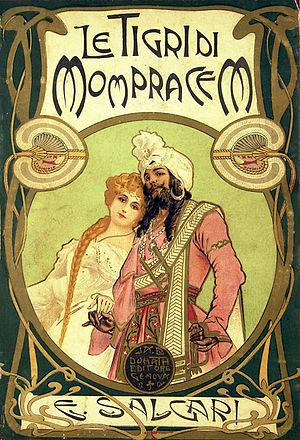
Alberto Della Valle est un dessinateur, illustrateur et photographe italien d'origine napolitaine.
L'Art nouveau apparaît en Italie sous les noms génériques floreale, arte nuova et stile Liberty à la fin du XIXᵉ siècle. Influencés par l'explosion créatrice autrichienne, britannique, française et belgo-néerlandaise, etc., les artistes italiens développent leur propre vision moderniste, s'ouvrant également à de nombreux créateurs étrangers.
L'Art nouveau apparaît en Italie sous les noms génériques floreale, arte nuova et stile Liberty à la fin du XIXᵉ siècle. Influencés par l'explosion créatrice autrichienne, britannique, française et belgo-néerlandaise, etc., les artistes italiens développent leur propre vision moderniste, s'ouvrant également à de nombreux créateurs étrangers.